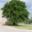
Label: oak_tree